Woodrow Wilson High School (Dallas)

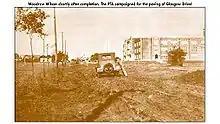
1928

Designed by Dallas architect Mark Lemmon, the school opened in 1928, and was constructed in the Elizabethan style. At the cornerstone-laying ceremony in April 1927, a piece of the wedding cake of Woodrow Wilson's second daughter, Jessie, was included in the cornerstone "in memory of Mr. Wilson." At US$700,000, the school's cost exceeded that of the district's previous four high schools by at least $100,000. The ornamental lighting was made by Potter Art Metal Studios of Dallas. Special features of the building included a gymnasium boasting "one entire wall of glass windows" and an auditorium that was to be the "best equipped and best lighted" in the district, with footlights and a separately ventilated orchestra pit. A theater organ was later placed in the pit and pipes put in special lofts on the third level. The September 1928, "Dallas Herald" said the school "presents a rare spectacle from afar." Photos and the original blueprints of the school building were featured in an exhibition celebrating the works of Mark Lemmon at The Meadows Museum.